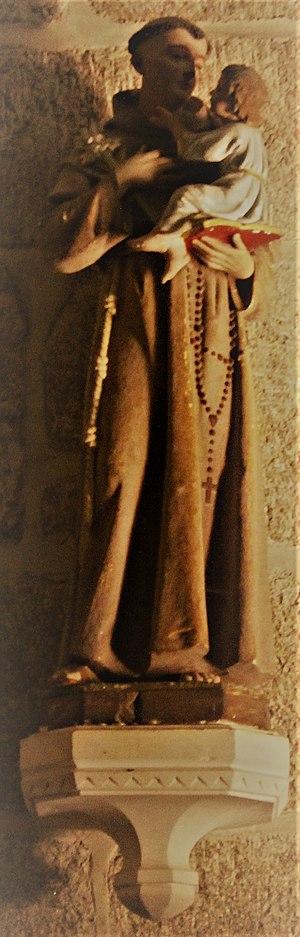
Statut de Saint Antoine de Padoue dans l'église Saint Genest d'Azat-le-Ris (Haute-Vienne).
L'église Saint-Genest est une église de culte catholique située dans le village d'Azat-le-Ris, dans le département français de la Haute-Vienne en région Nouvelle-Aquitaine. Elle est le dernier édifice religieux subsistant dans le village.